St. Paul's Cathedral (Oklahoma City)

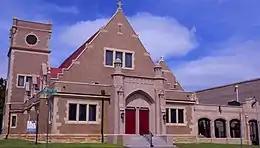

St. Paul's Cathedral is an historic church building located in Oklahoma City, Oklahoma, United States. It is the seat of the Episcopal Diocese of Oklahoma and it has been listed on the National Register of Historic Places since 1977.